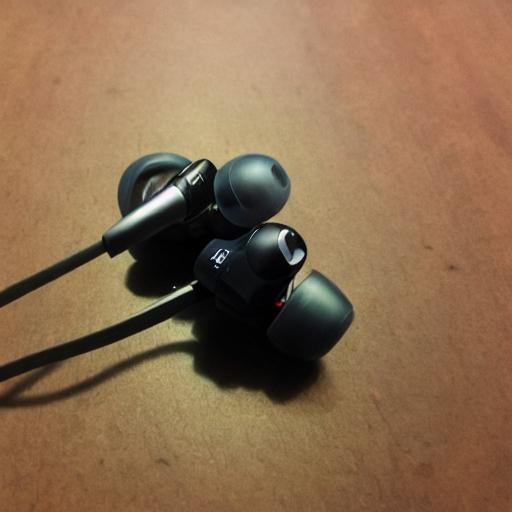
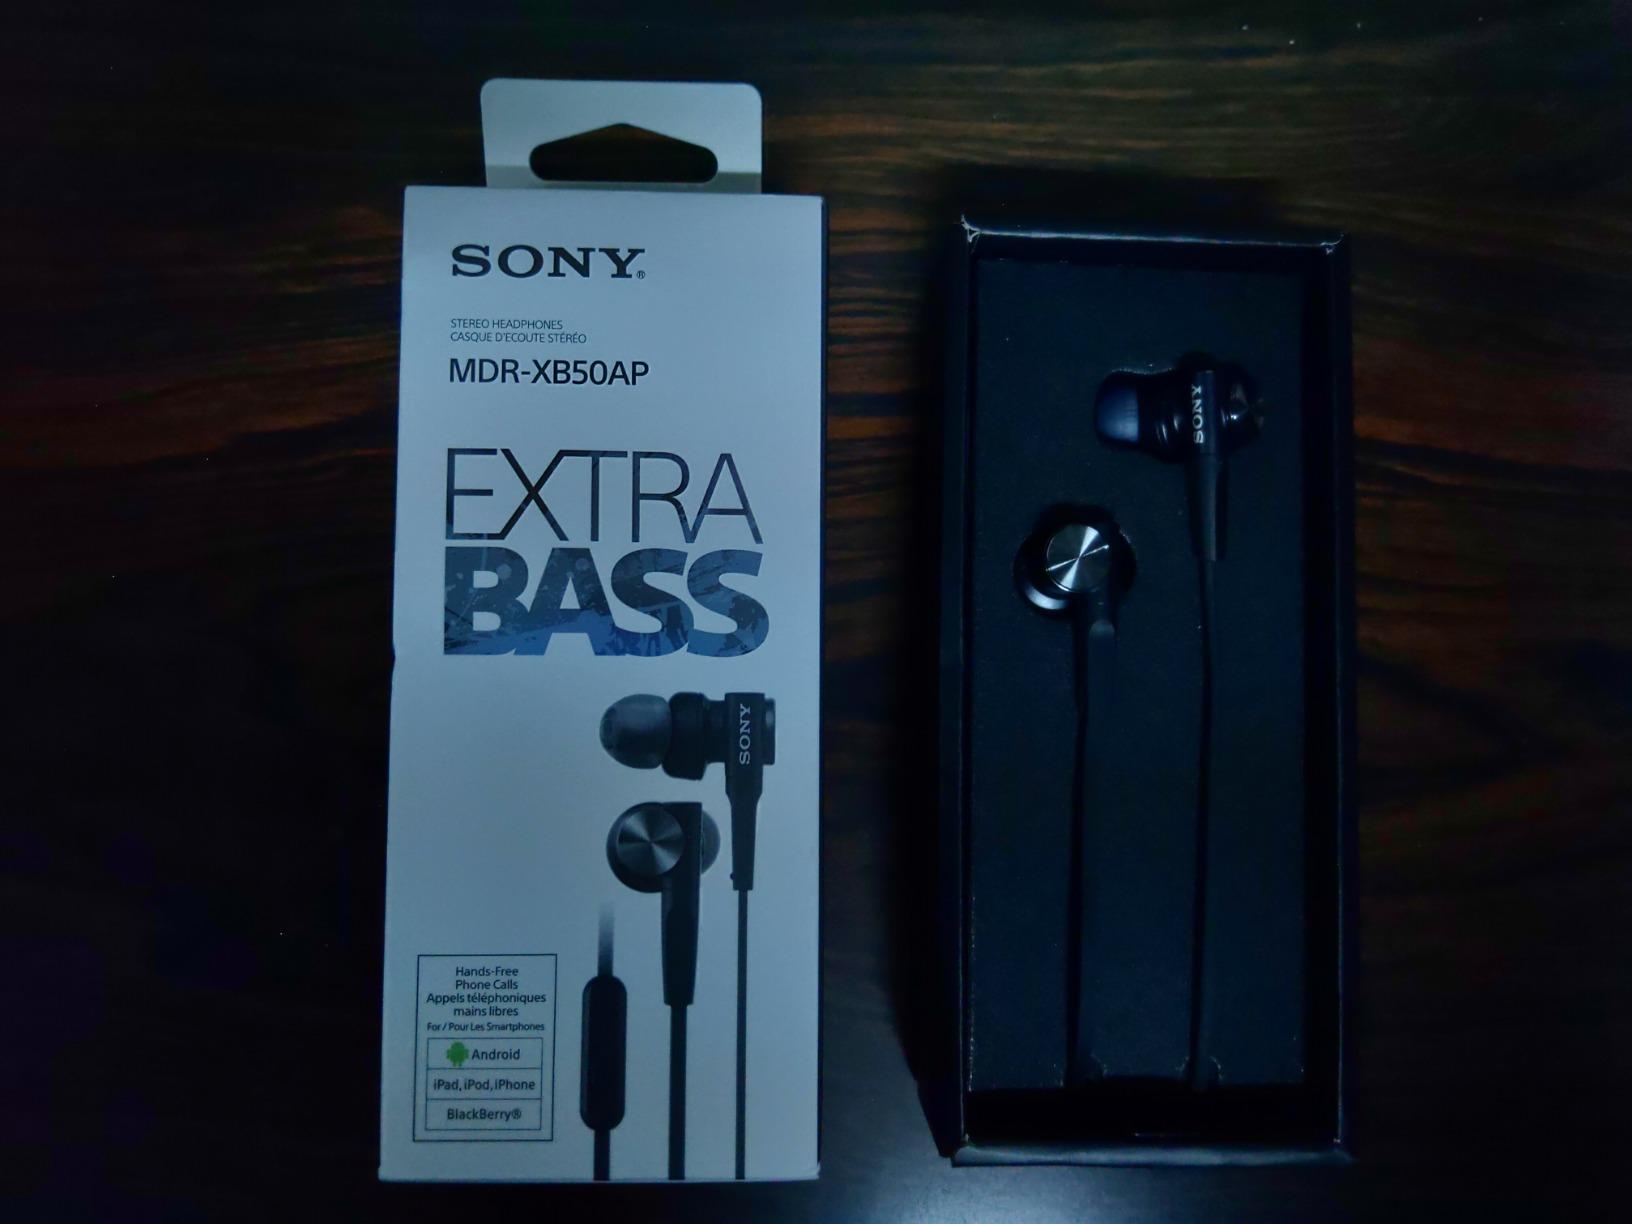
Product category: headphones
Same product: no